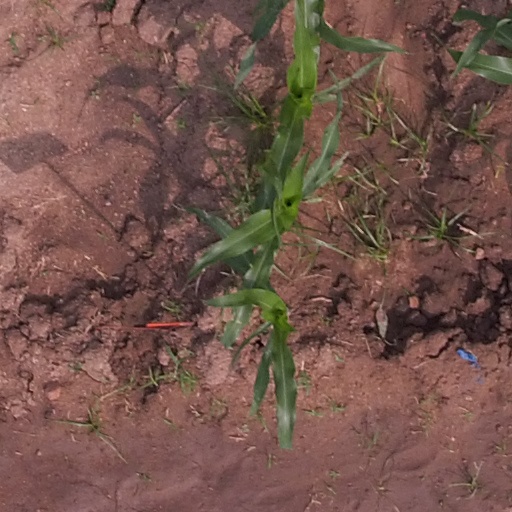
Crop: maize; corn